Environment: real
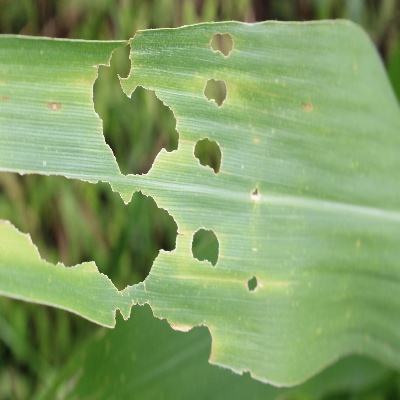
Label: fall_armyworm